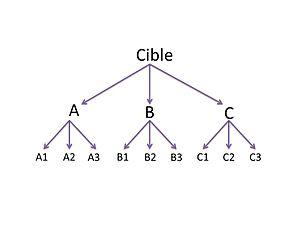
Hiérarchie. Décomposition d'une cible en sous niveau.
Les méthodes mathématiques d'analyse multicritère ont pour but la résolution des problèmes d'Aide à la décision multicritère. Elles constituent une étape importante du processus de décision, qui suit celle d'identification et de définition du problème, et aboutissent au choix d'une ou plusieurs solutions optimale, au sens de Pareto, parmi un ensemble discret de solutions, via une procédure de sélection.